Alexander Bourganov

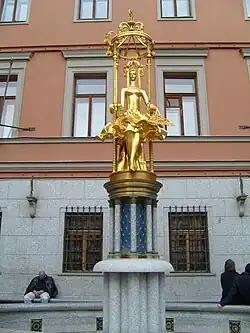
Princess Turandot Fountain, Old Arbat Street, Moscow (1997)

Alexander Nikolayevich Bourganov (Born 1935) is a Russian sculptor, a National Artist of Russia, and a member of the Russian Academy of Fine Arts.